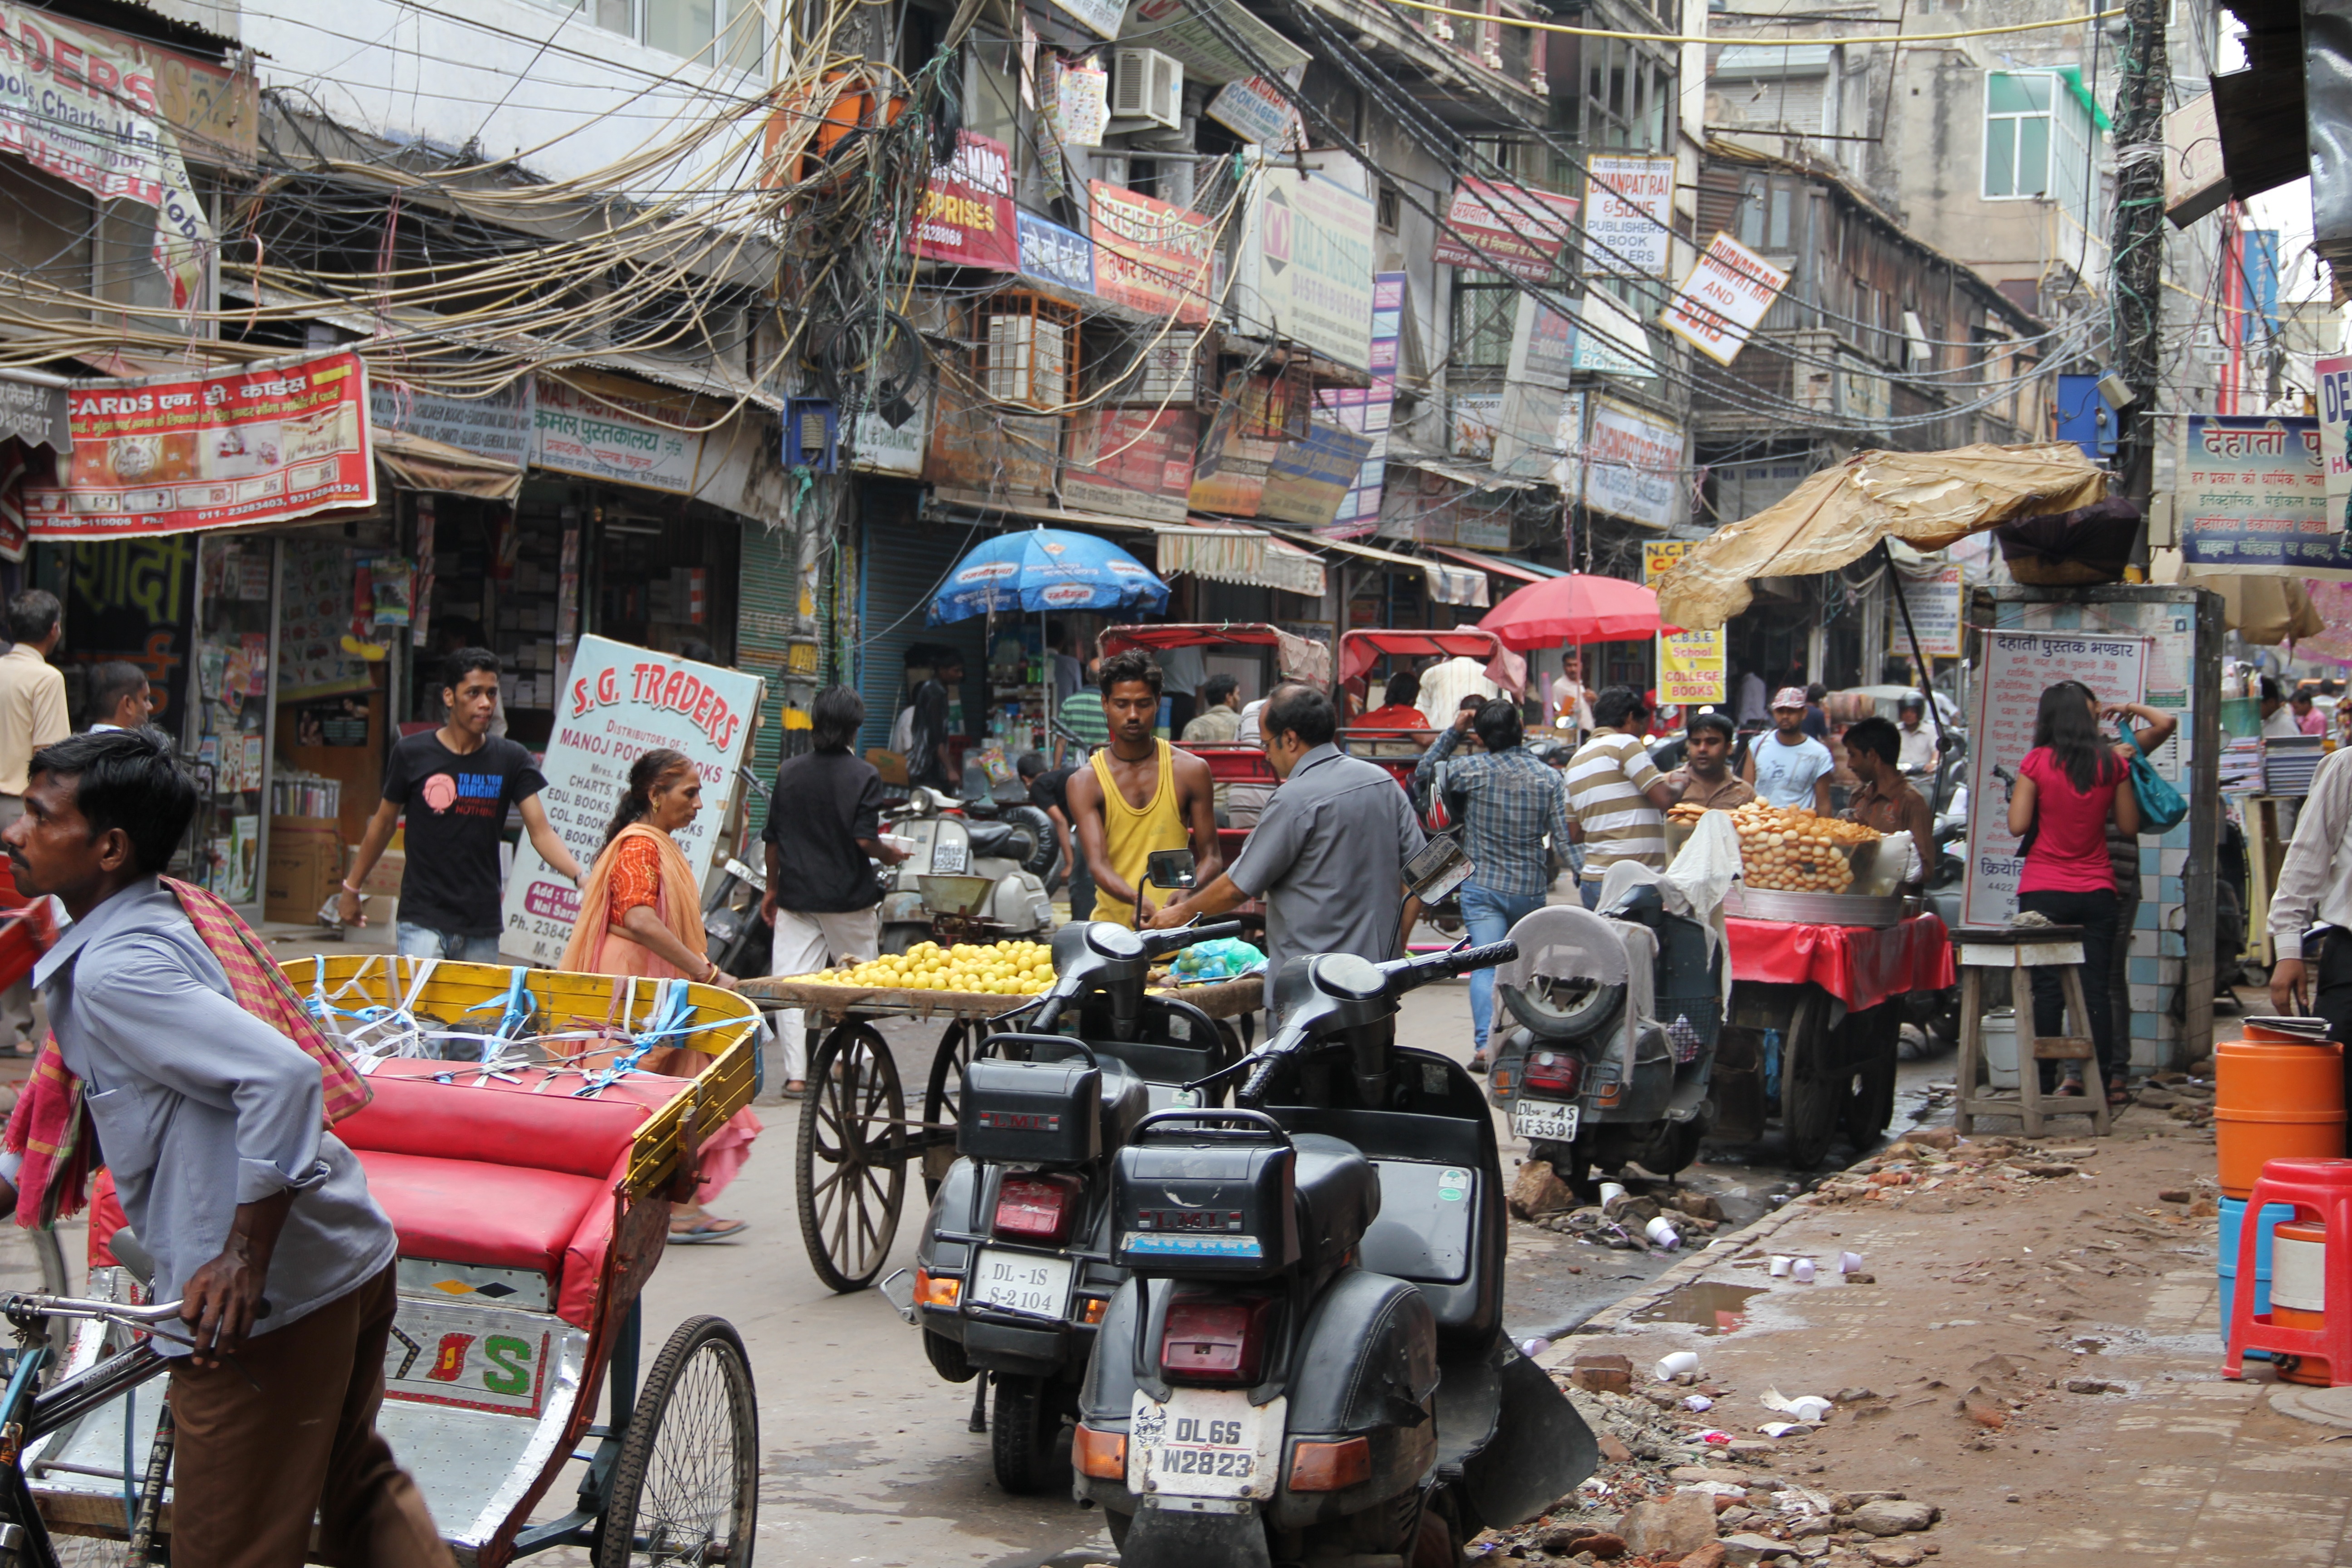
pedestrian, road, street, town, city, crowd, food, vendor, bazaar, market, marketplace, public space, infrastructure, street food, india, chaos, delhi, rickshaw, slum, neighbourhood, urban area, human settlement